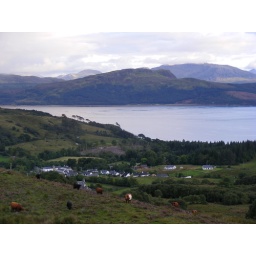
Our house is the wooden one under and to the right of the centre